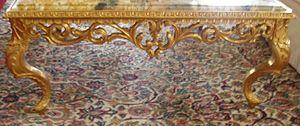
Un pied en cabriole est un style particulier de pied de meuble, il est formé de deux arcs ; l'arc supérieur est convexe et tourné vers l'extérieur, tandis que l'arc inférieur est concave et tourné vers l'intérieur. Ce style a été utilisé dans l'Antiquité par les Chinois et les Grecs, mais il n'est apparu en Europe qu'au début du XVIIIᵉ siècle, caractérisant les nouveaux styles curvilinéaires apparus en France, en Angleterre, et aux Pays-Bas.